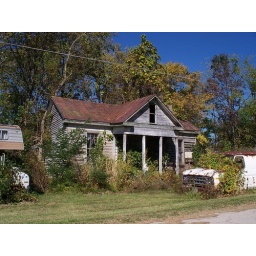
Abandoned house and van in Jacksonville, Ohio.